Ruth Davidson

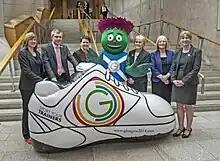
Ruth Davidson at a promotional event for the 2014 Commonwealth Games (third left)

After her resignation, Davidson criticised Boris Johnson for suspending 21 Conservative MPs in September 2019 and said he was doing so to make sure that the moderates in his cabinet were replaced by "more compliant Conservatives". She also praised Amber Rudd's decision to leave the cabinet over the "act of political vandalism".